1501st Air Transport Wing

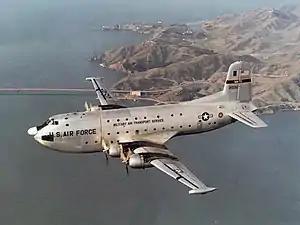
C-124 Globemaster II

22d Air Force arrived from Kelly AFB, TX, 25 June 1958 and the base's primary mission reverted to global airlift activities when MATS resumed jurisdiction. 1501 ATW was also reassigned to the Western Transport Air Force on 1 July 1958. Both 47th and 55th ATS inactivated in 1960, C-97s reassigned to reserves.